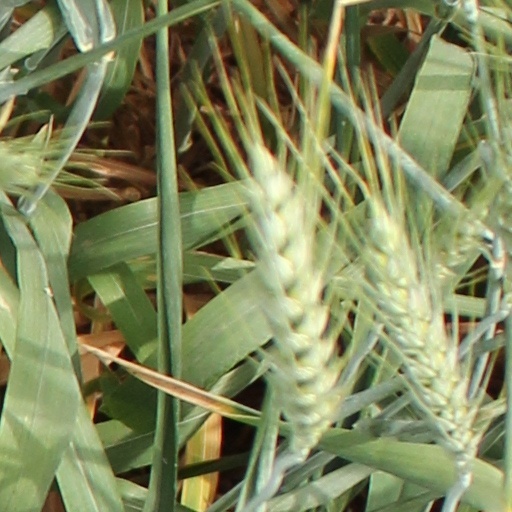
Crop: wheat